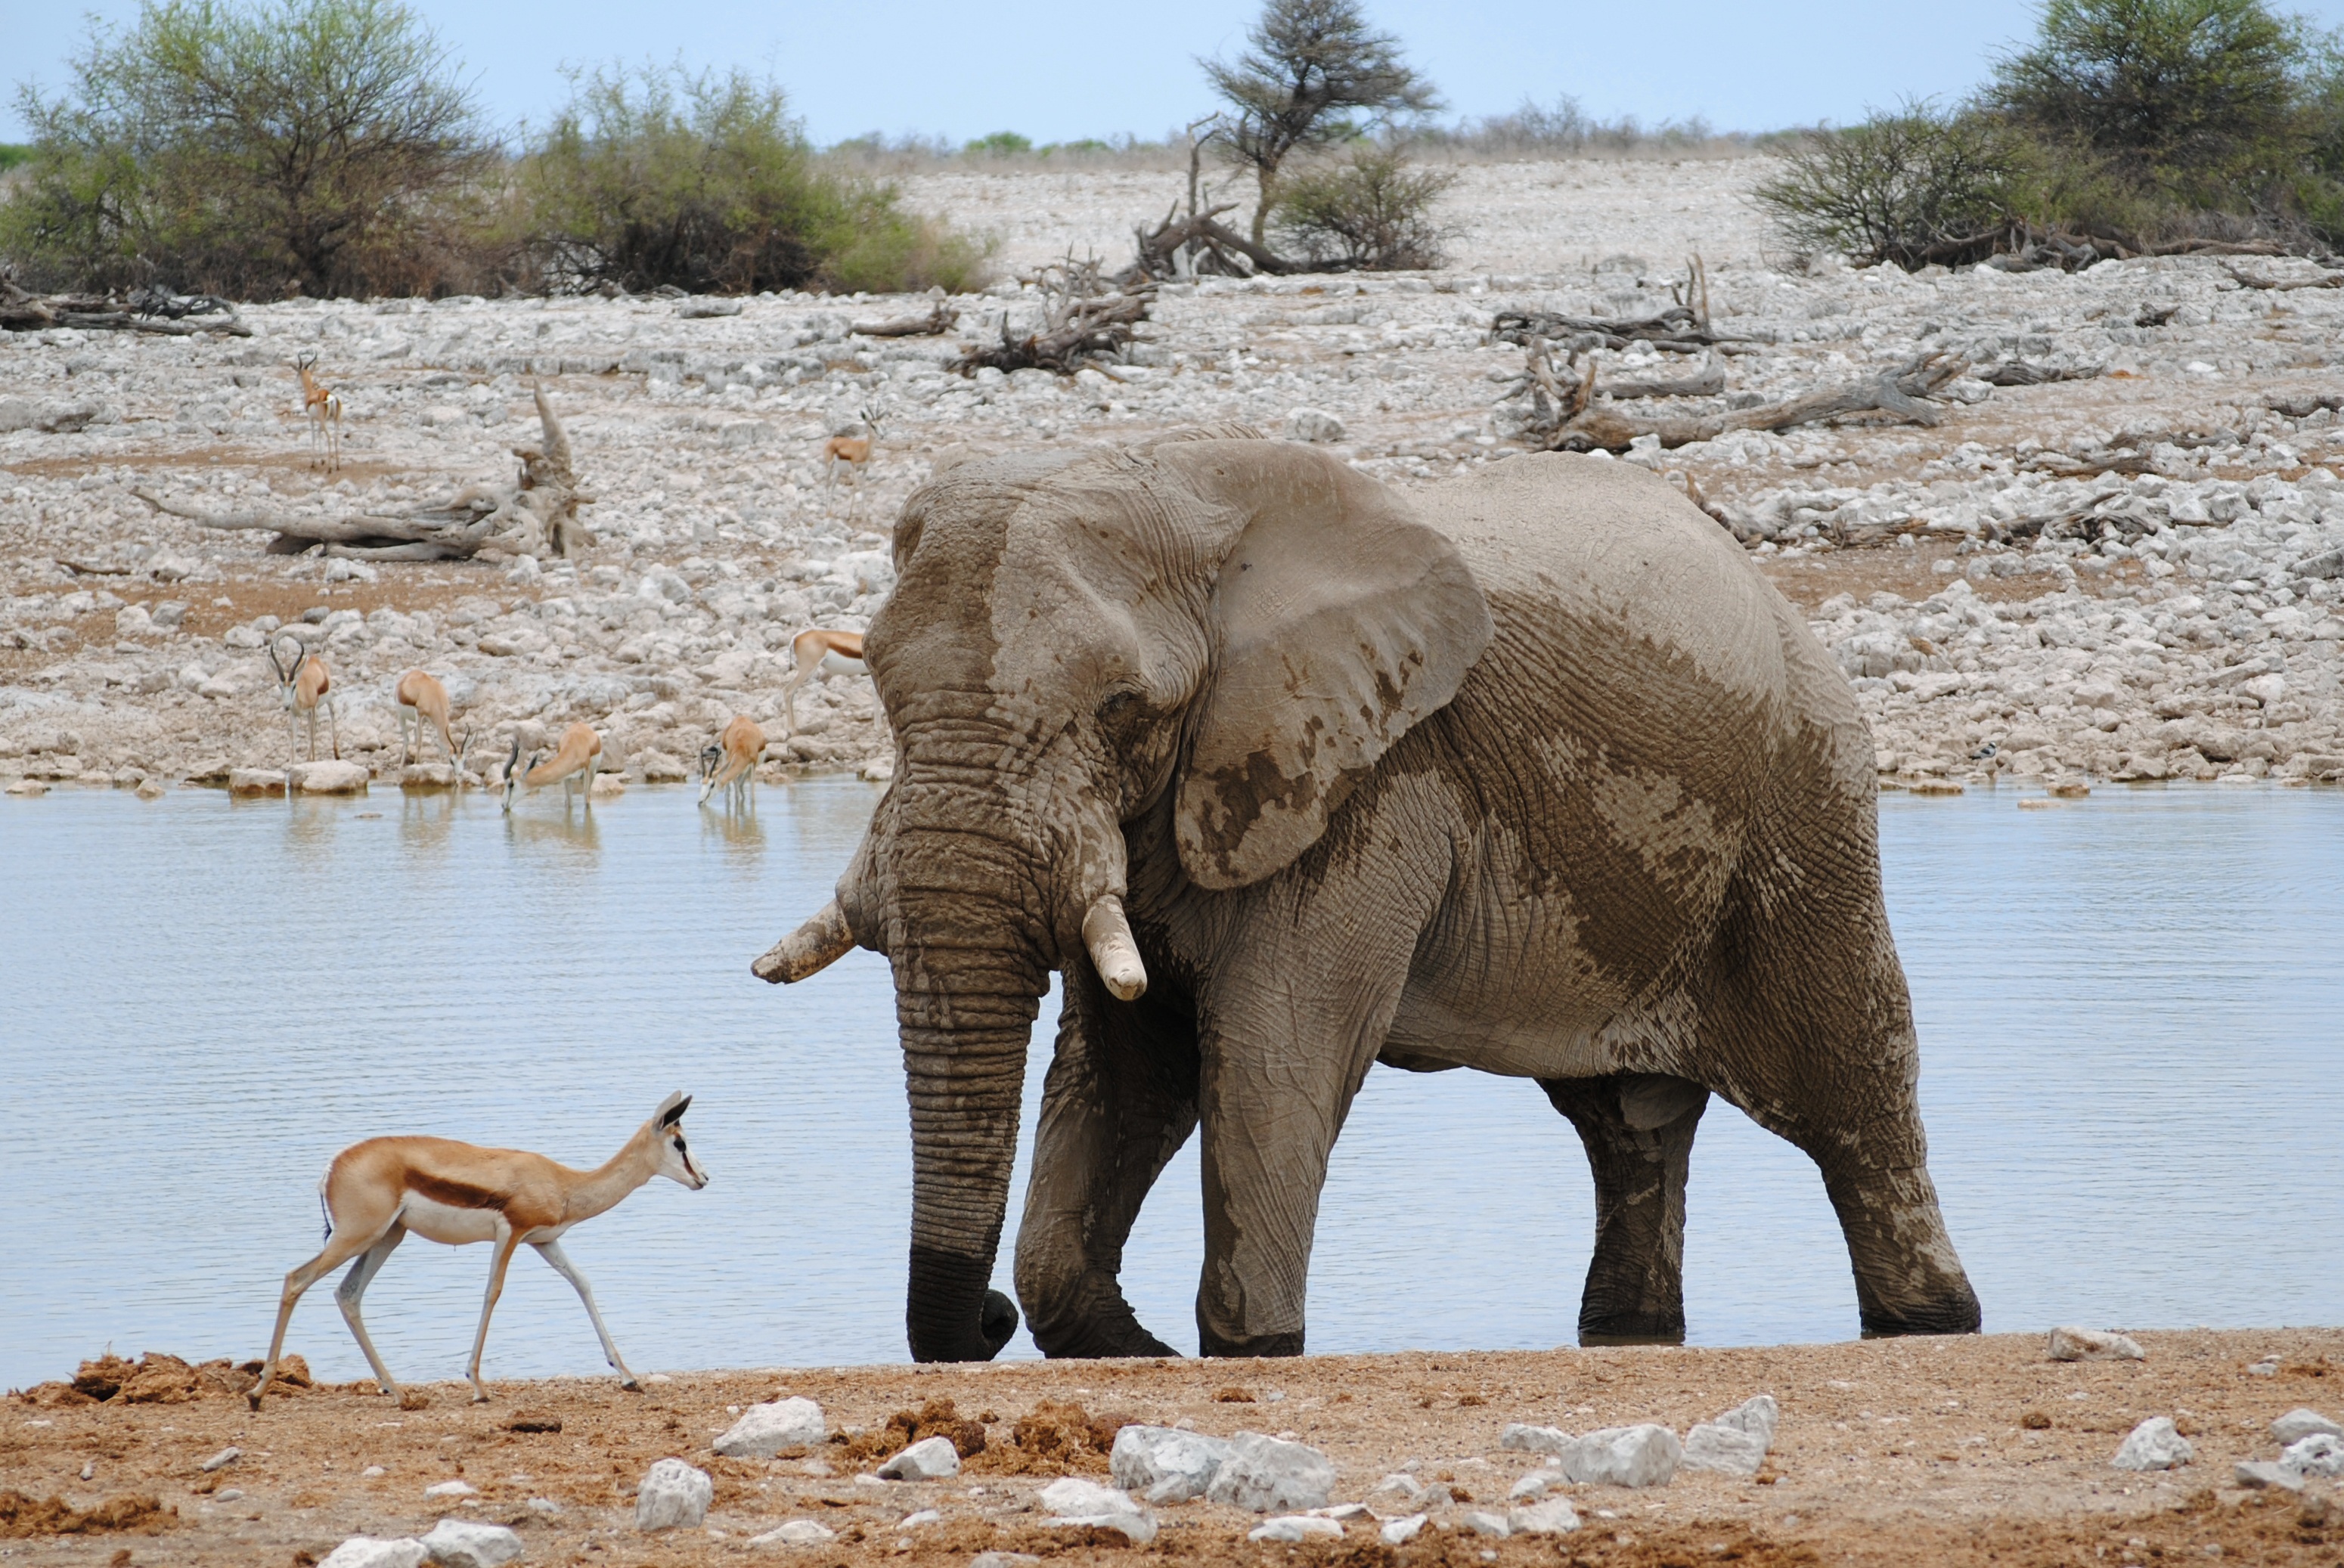
adventure, wildlife, zoo, africa, mammal, national park, fauna, elephant, antelope, safari, namibia, water hole, indian elephant, african elephant, etosha, elephants and mammoths